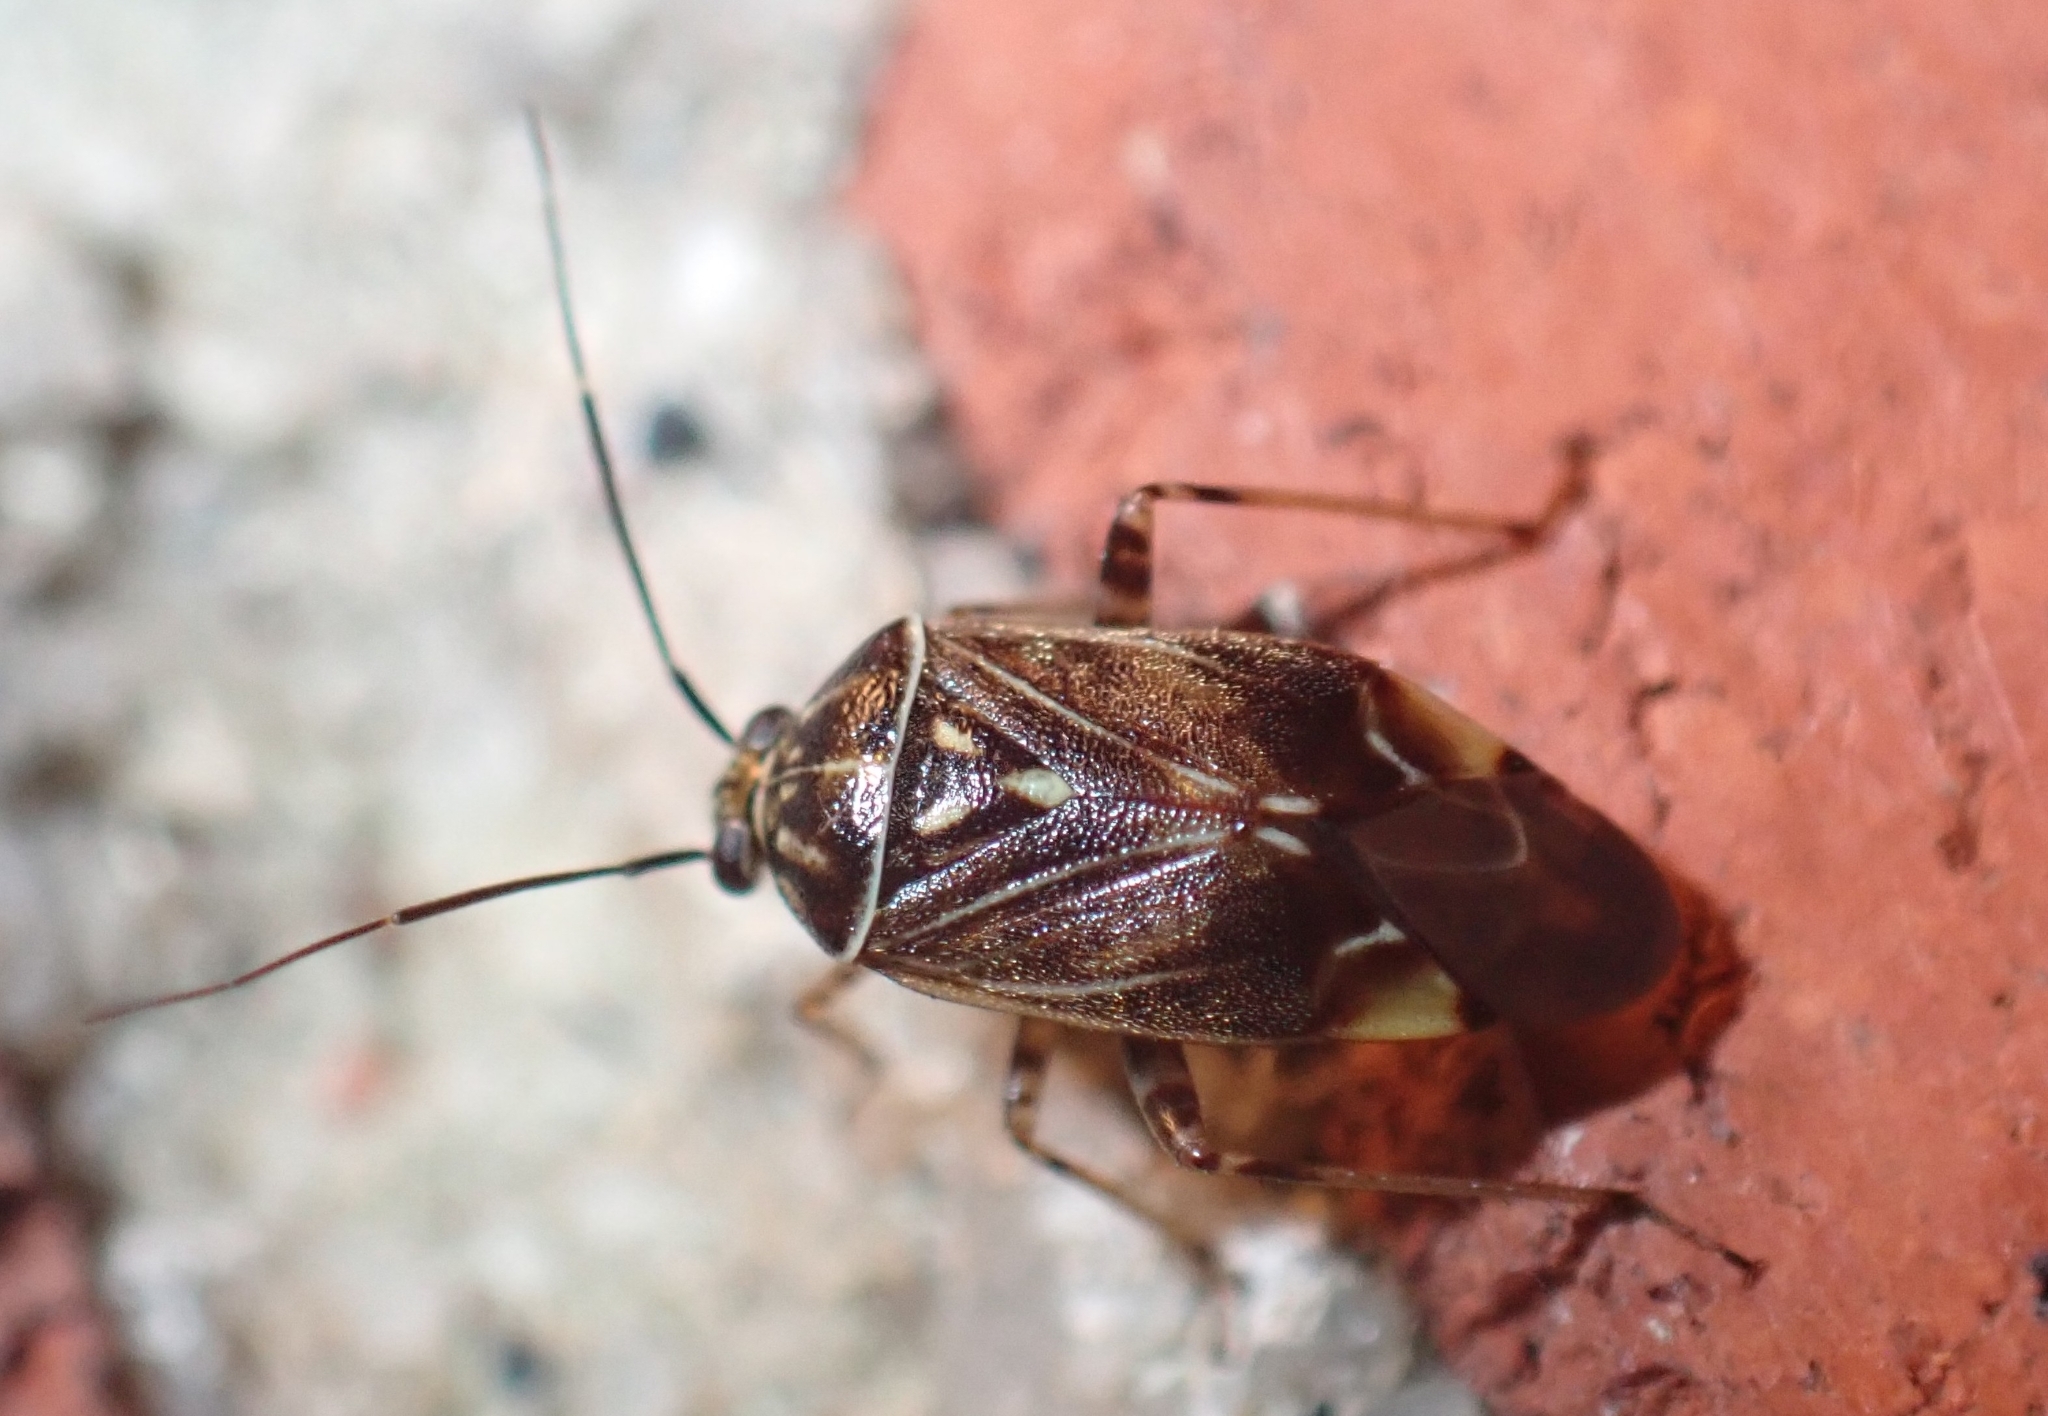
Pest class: lygus_bug